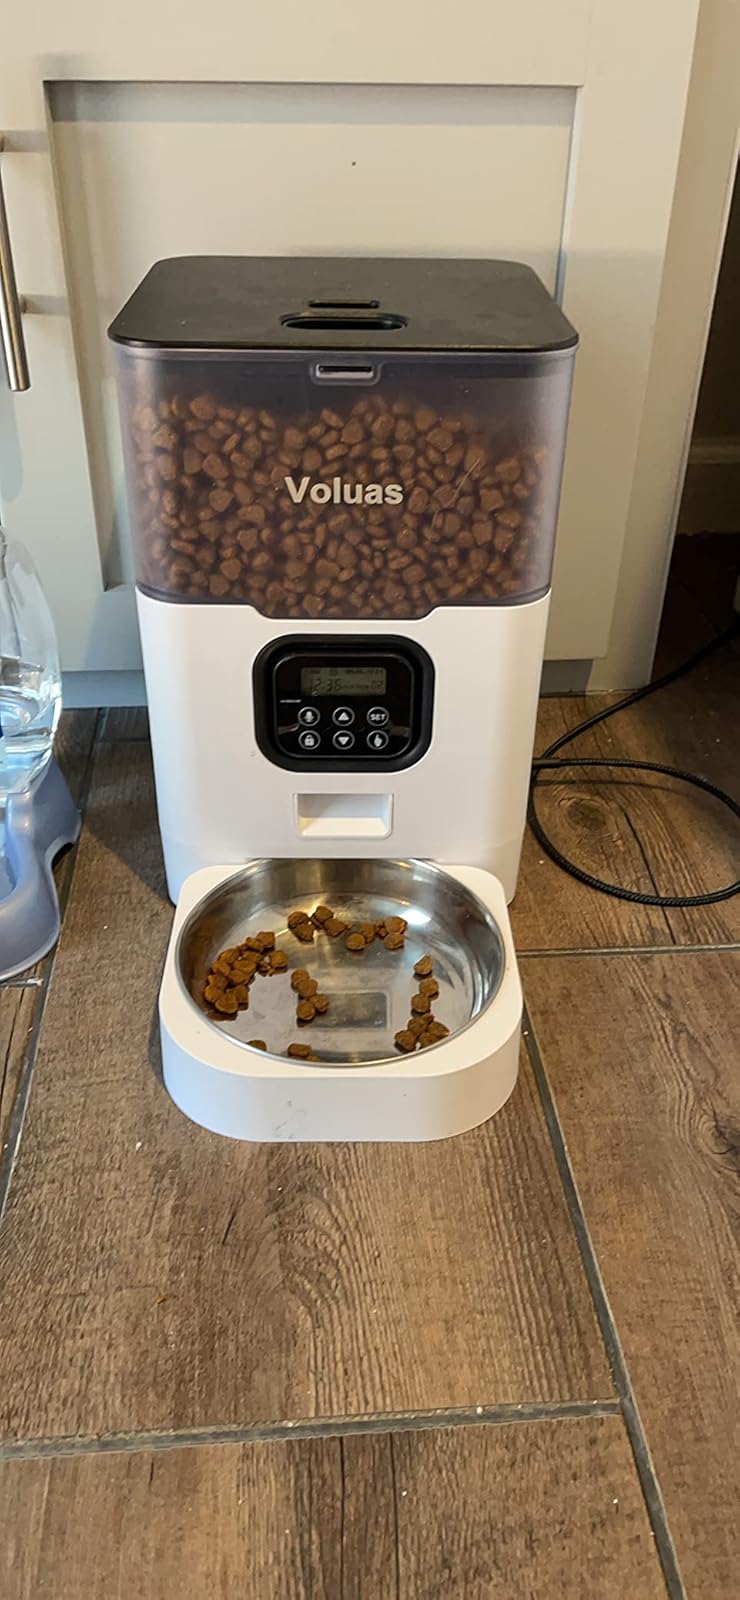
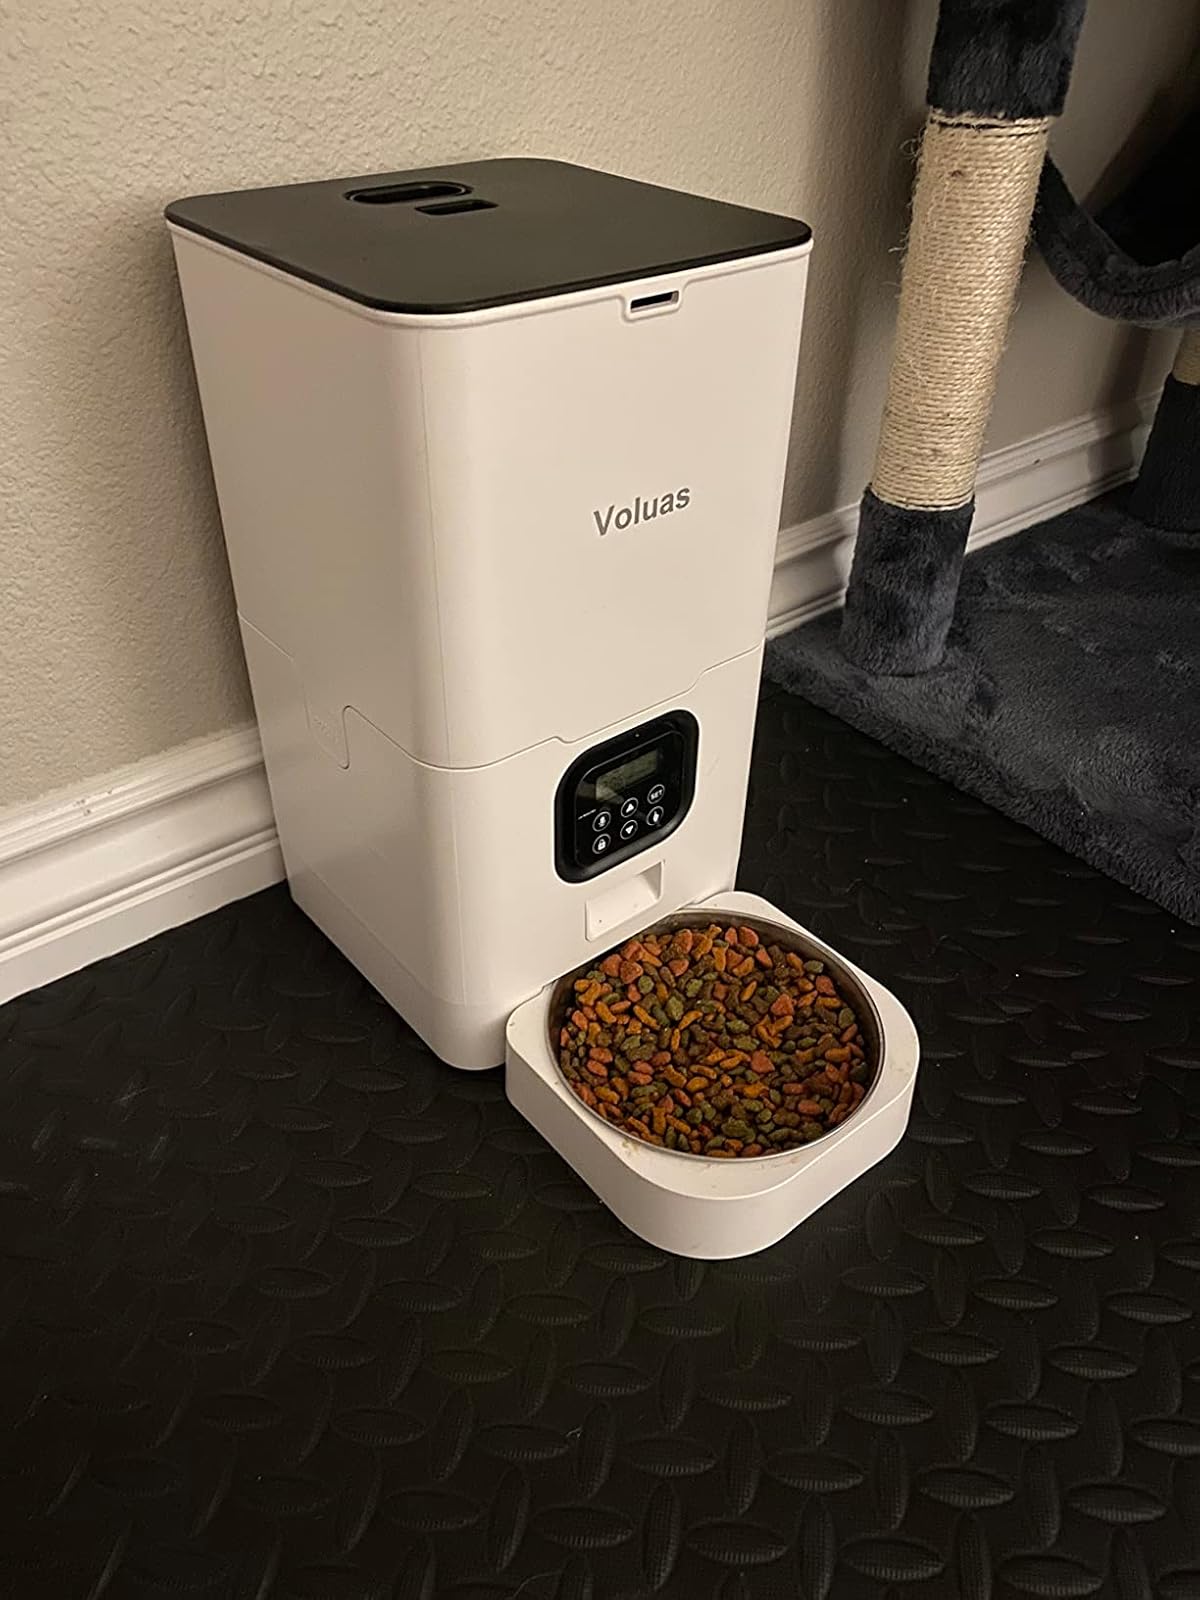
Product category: items_feeder
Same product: no